Mare Nostrum (1926 film)

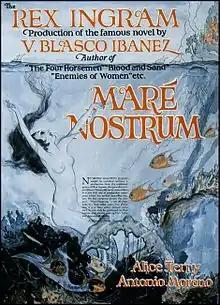

Mare Nostrum is a 1926 American silent war drama film directed by Rex Ingram. It was the first production made by Ingram while in voluntary exile and stars Ingram's wife, Alice Terry. The film is set during World War I, and follows a Spanish merchant sailor who becomes involved with a German spy. It is based on the novel of the same name by Vicente Blasco Ibáñez. Long thought lost, the film has recently been re-discovered and restored.